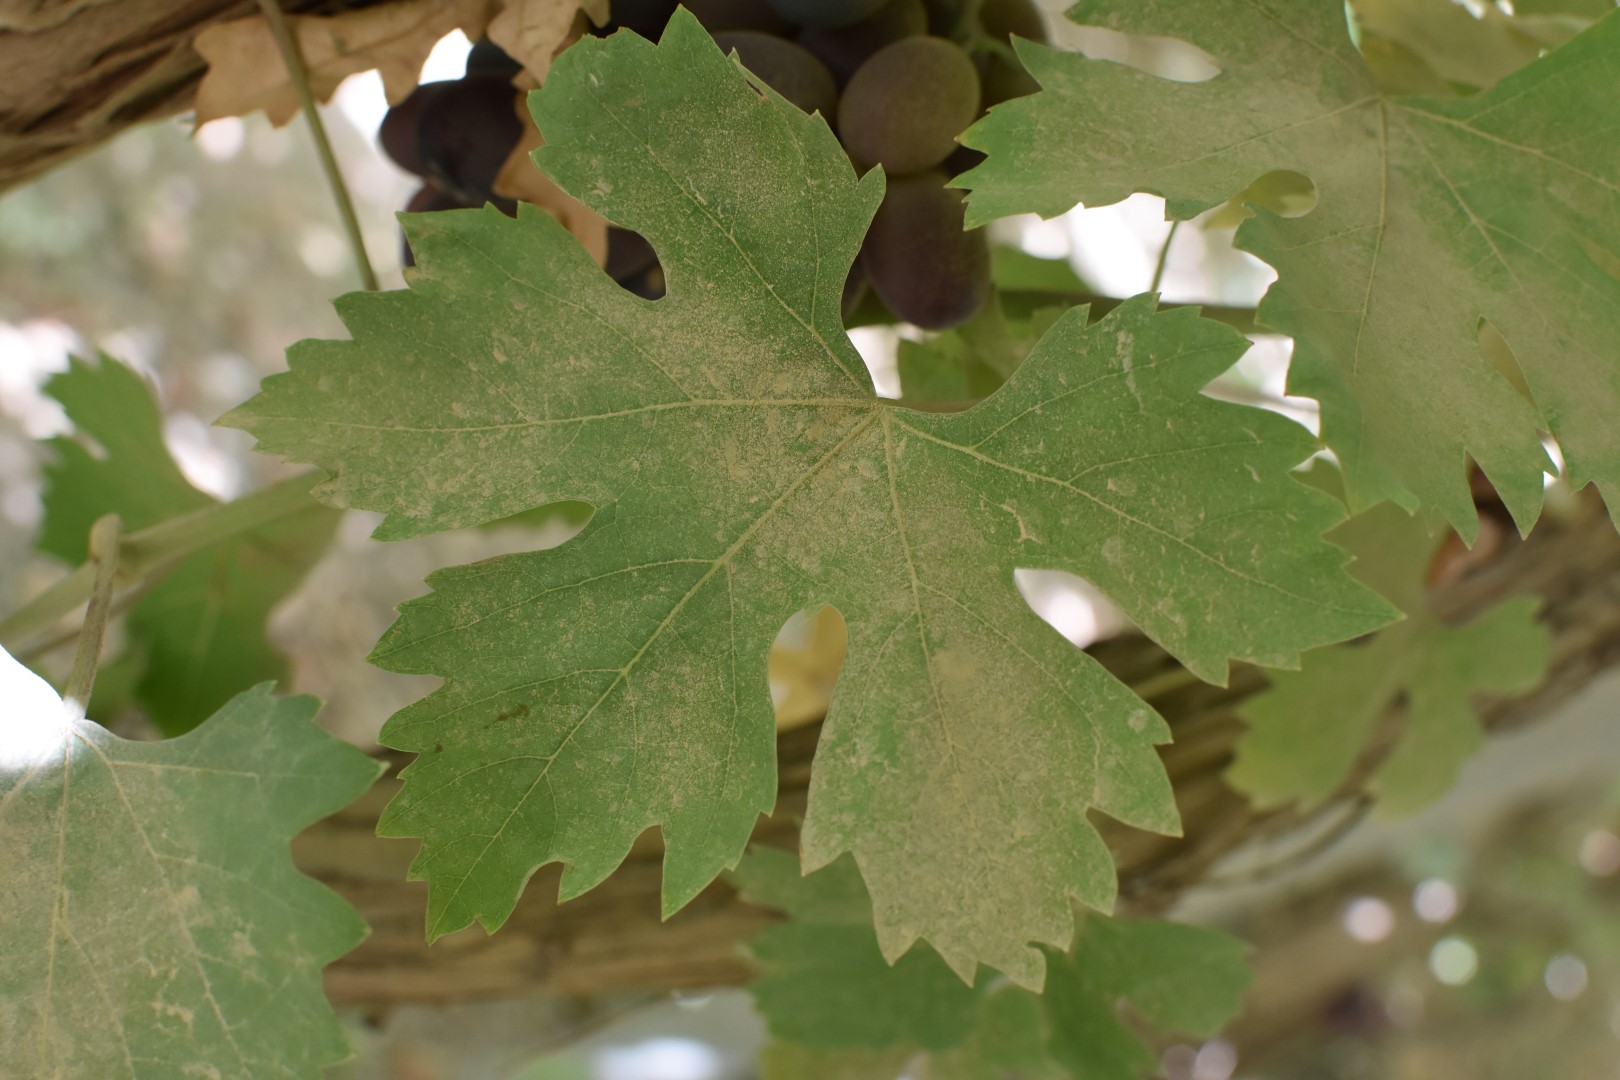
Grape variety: Riasi